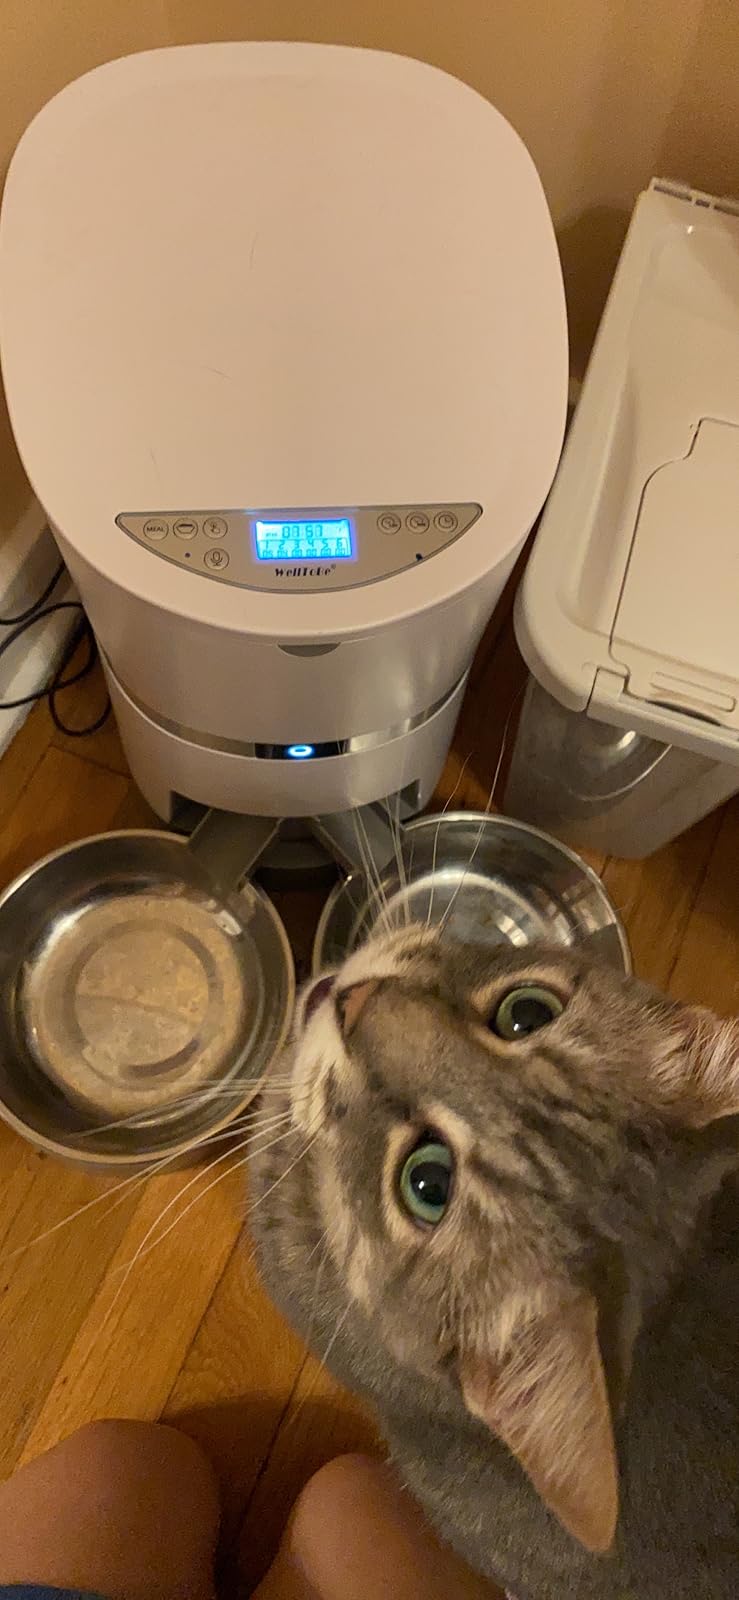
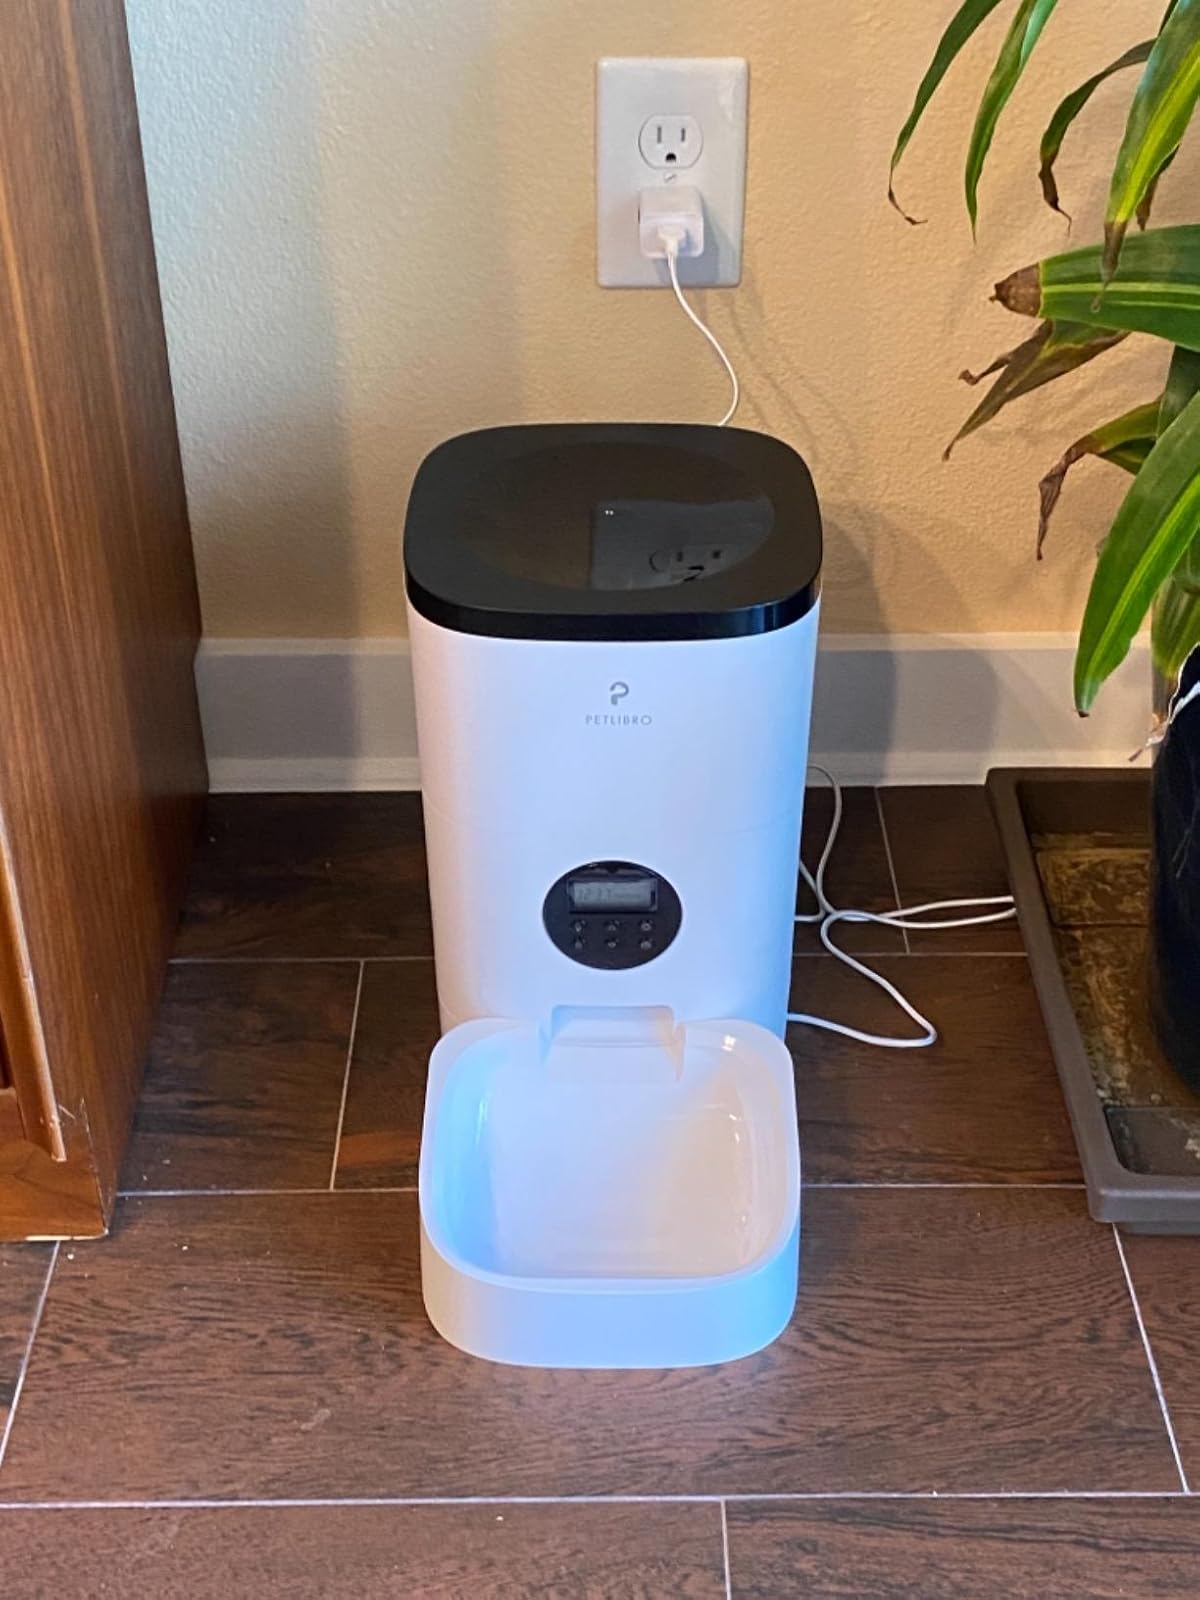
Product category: items_feeder
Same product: no